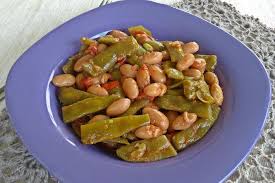
Yemek: taze_fasulye